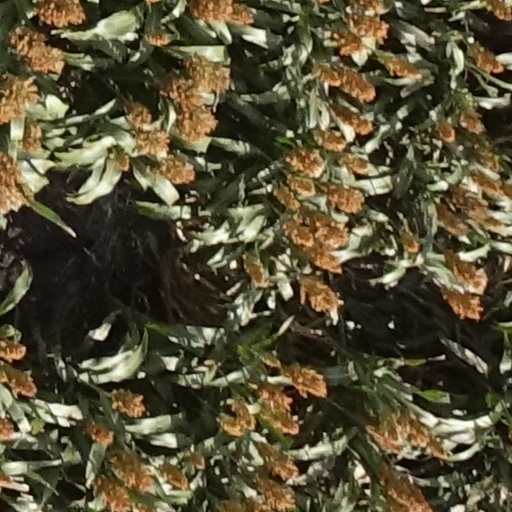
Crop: sorghum